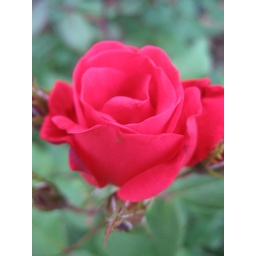
One of the many blooming roses in the front flower beds.